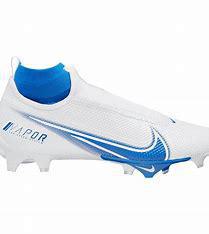
Brand: Nike
Model: Vapor Edge Pro 360 2